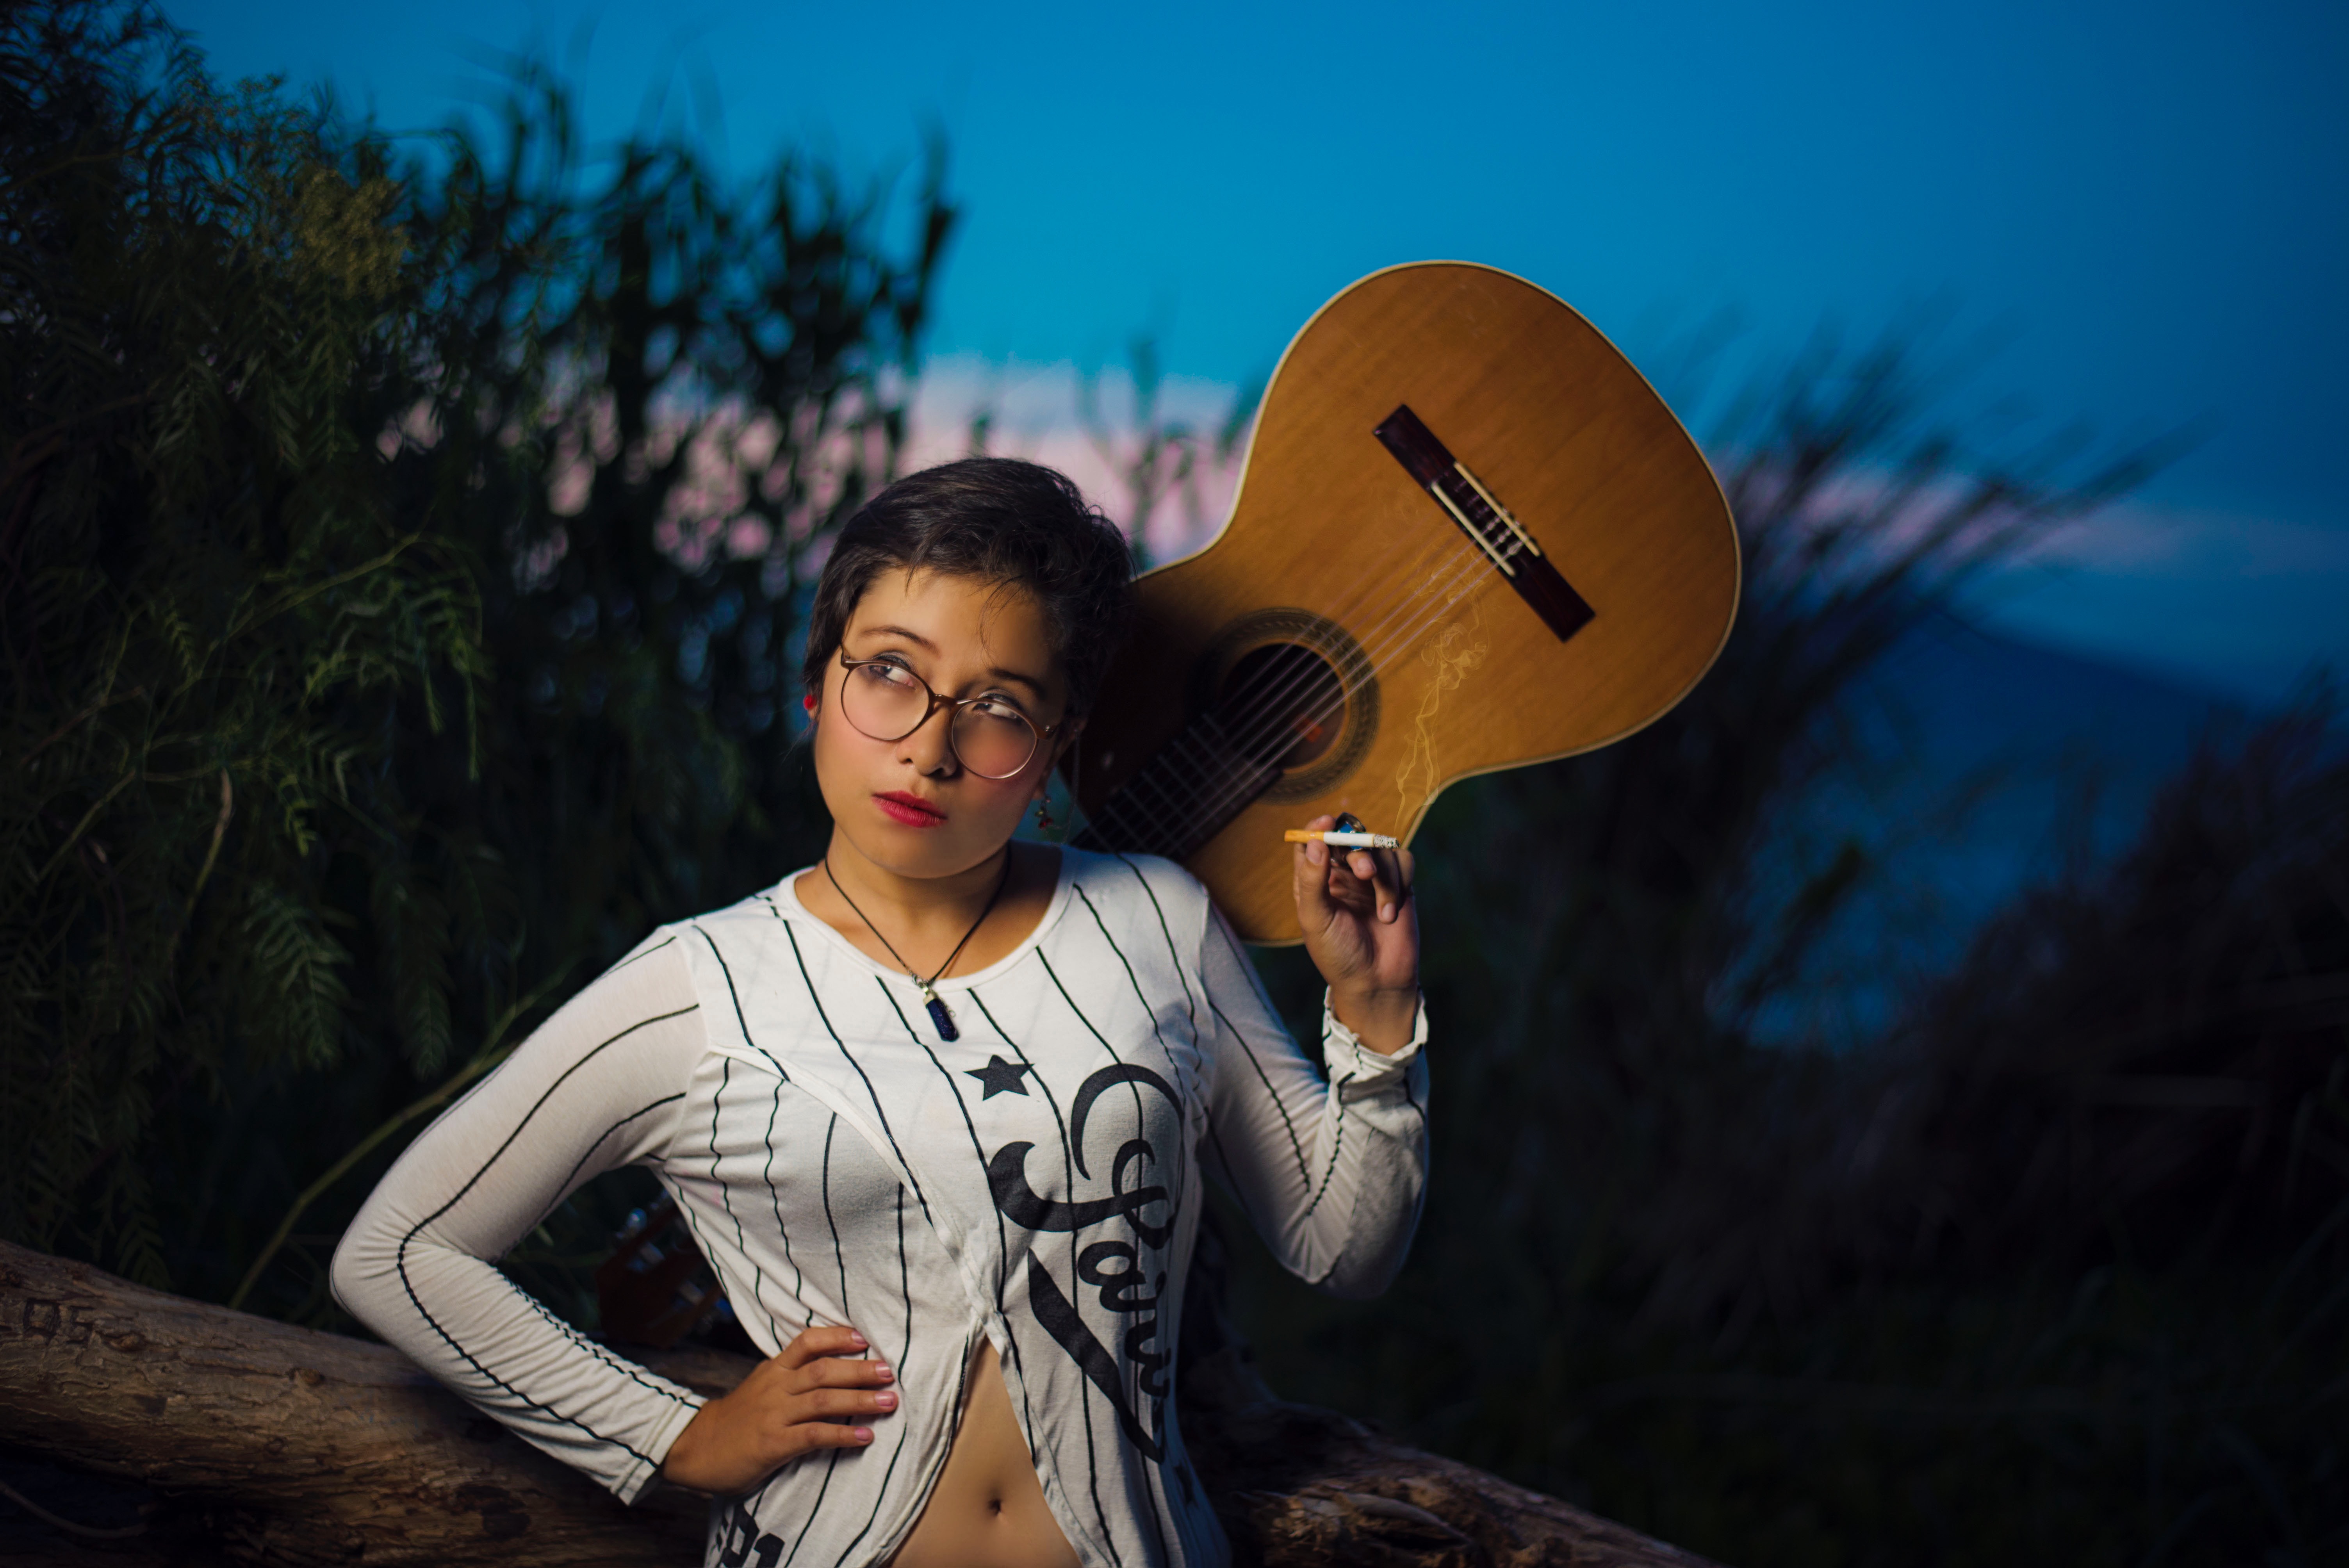
person, music, blue